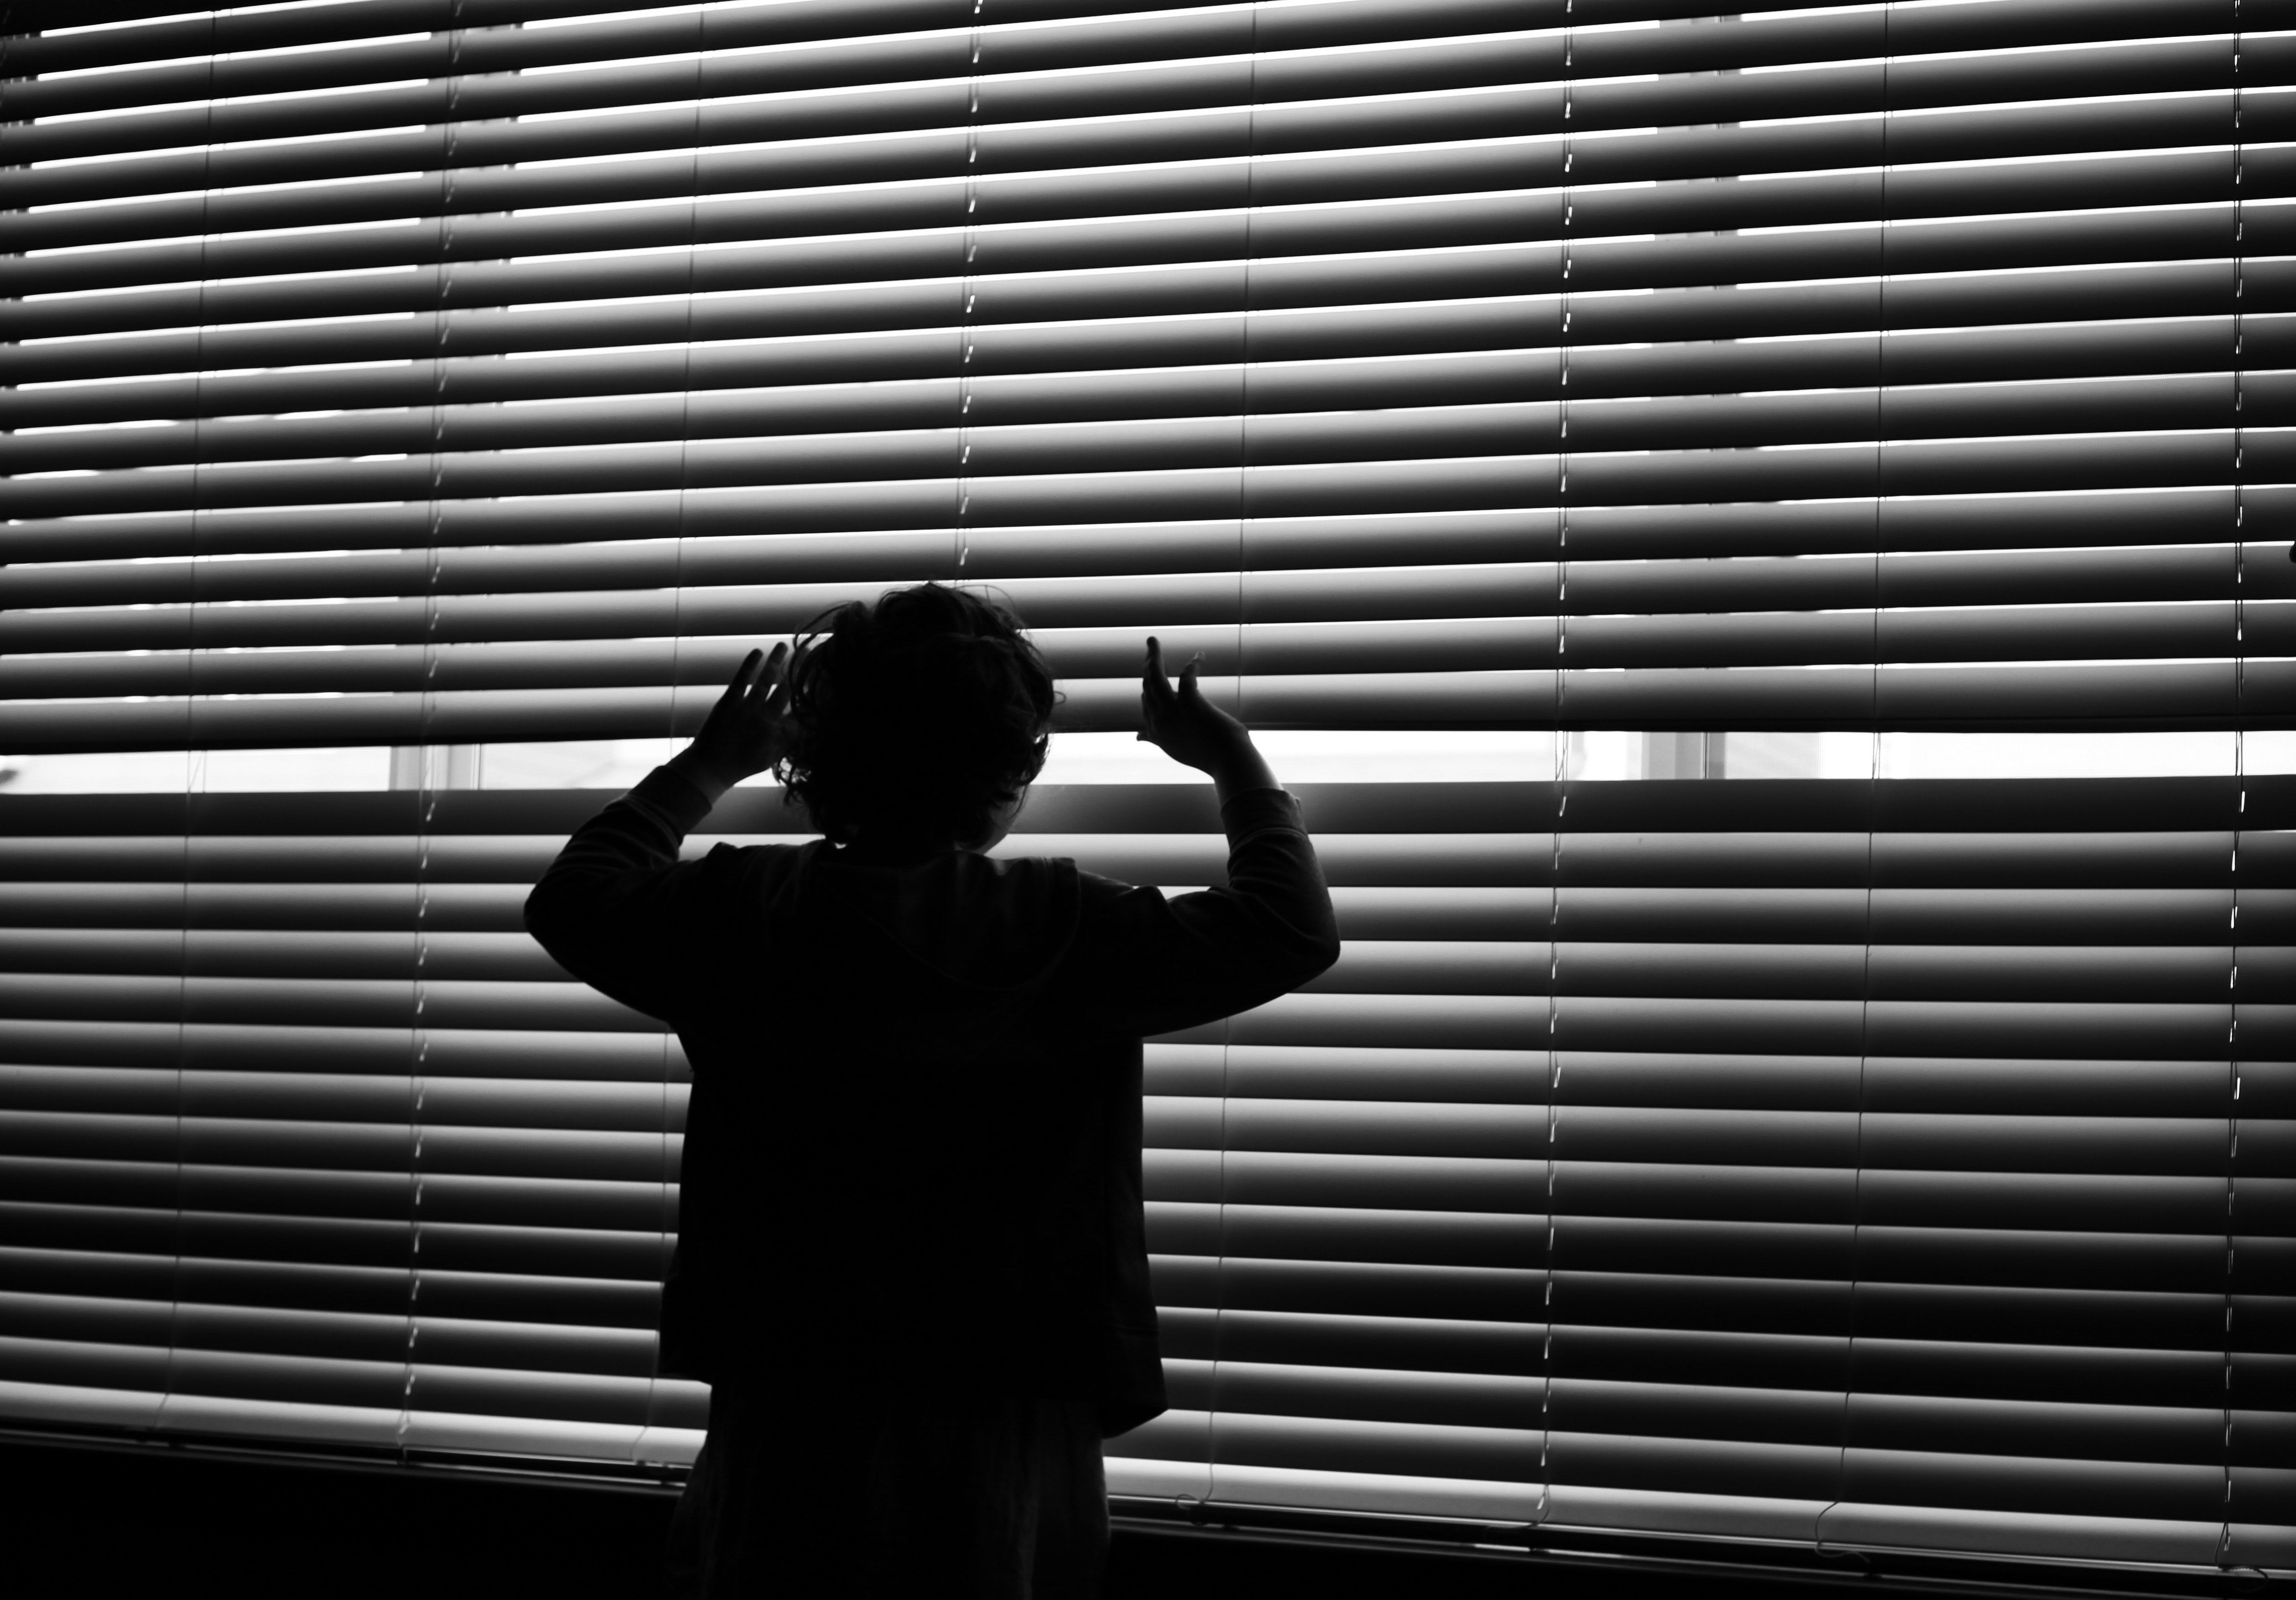
white, black, photograph, black and white, monochrome, standing, window covering, snapshot, window blind, line, monochrome photography, photography, shadow, silhouette, window, Tints and shades, architecture, shade, style, metal